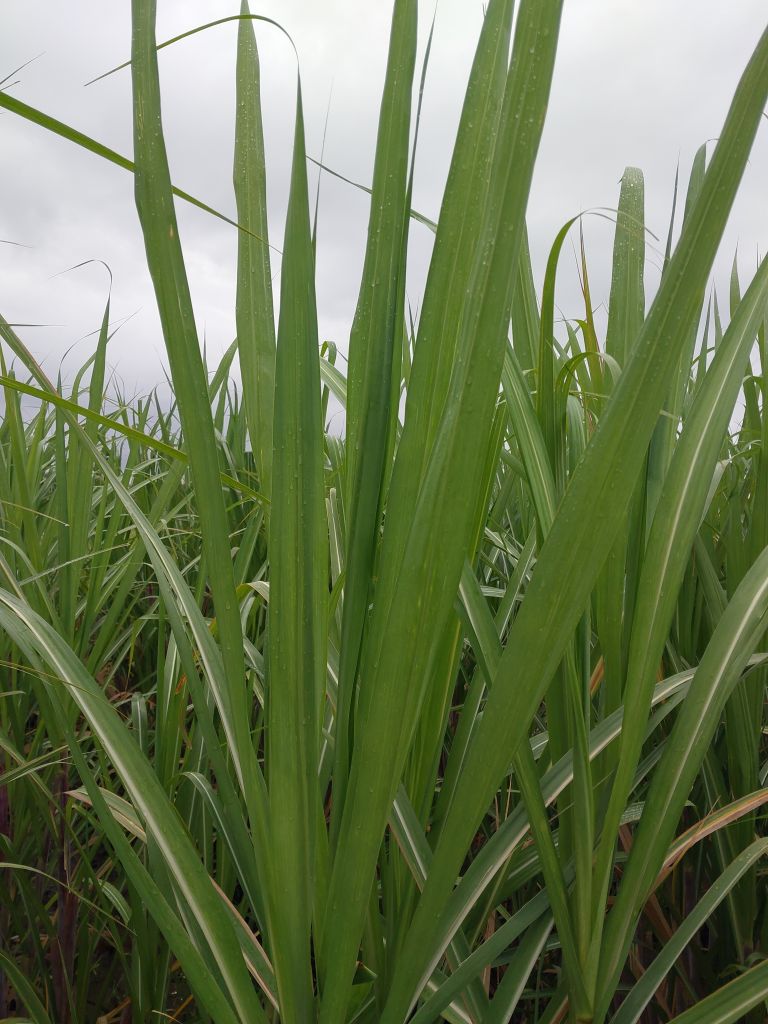
Label: Healthy